Willersley and Winforton

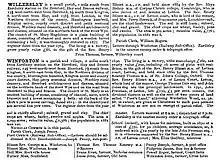
Willersley and Winforton in Kelly's Directory of Herefordshire 1885

In 1864 the Hereford, Hay and Brecon Railway, a branch of the Midland Railway, was complete which ran at the north of Winforton, the nearest line-stop at Eardisley railway station, just over to the north-east. In 1812, before the railway was built, the Brecon to Eardisley Tramroad, a wide wagonway, (today shown on maps as the 'Old Tramway'), was instituted by an act of Parliament, and constructed through Winforton to Eardisley by 1818. The tramway, which ran locally from a crossing on the River Wye at the west between Clifford and Whitney-on-Wye, and laid with L-section plates to accommodate horse and waggon, brought coal and other goods from the Monmouthshire and Brecon Canal at Brecon, via Hay-on-Wye. Remnants of the tramway still exist, running through Nicholas Common and north-east, over Winforton Common Road, on to a now metalled road section.